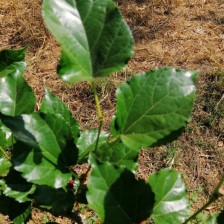
Variety: ChiangMai60